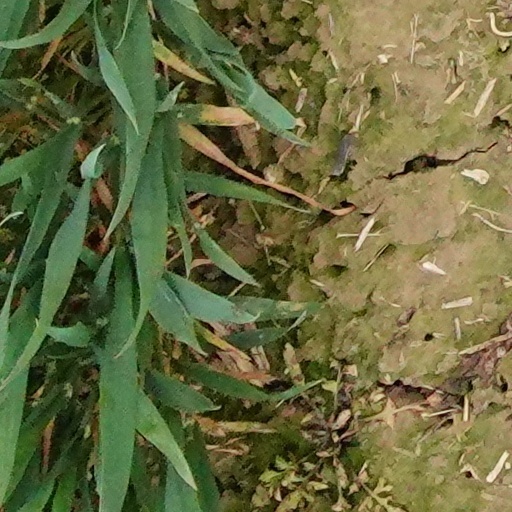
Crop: wheat